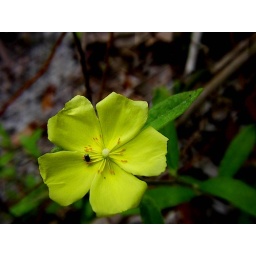
This low to the ground photograph of a rock rose has a little bug in it for interest.Central Florida